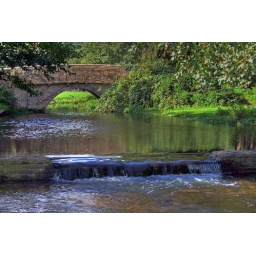
The single span bridge carries the footpath over the River Mimram in the water meadows at Tewin.